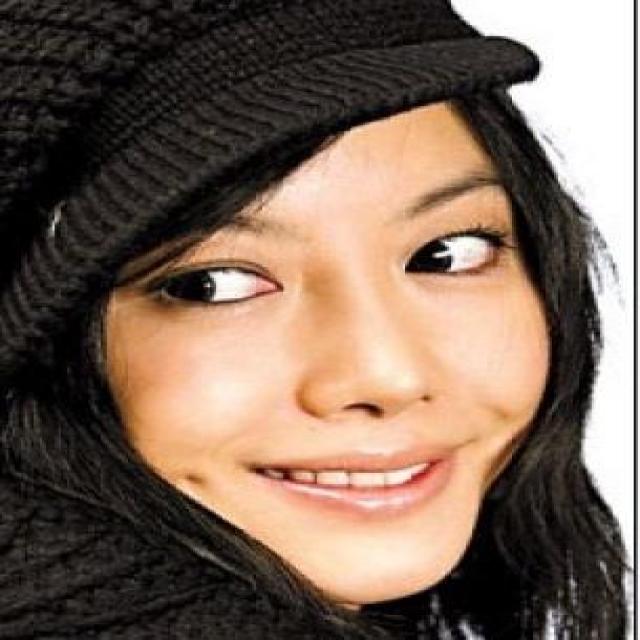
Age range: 21-44